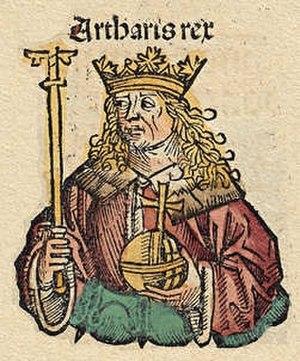
Authari est roi des Lombards d'Italie de 584 à 590.